Château Calon-Ségur

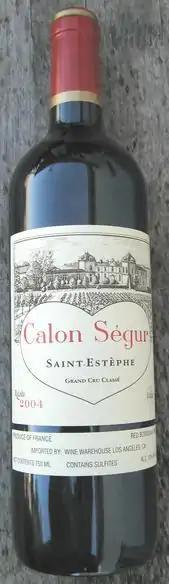

Château Calon-Ségur is a winery in the Saint-Estèphe appellation of the Bordeaux wine region of France. The wine produced here was classified as one of fourteen "Troisièmes Crus Classés" (Third Growths) in the historic Bordeaux Wine Official Classification of 1855. It is the northernmost classified growth in the Médoc.